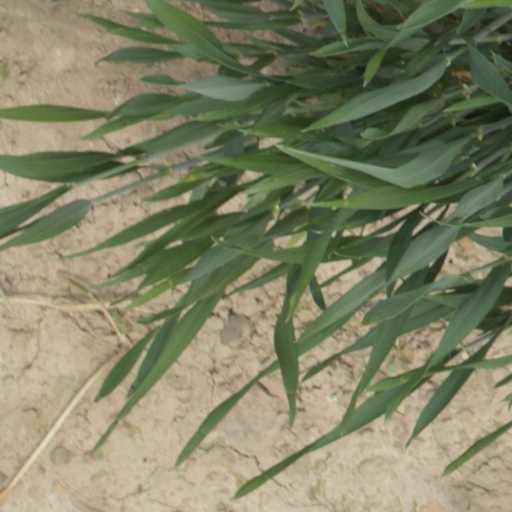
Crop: wheat